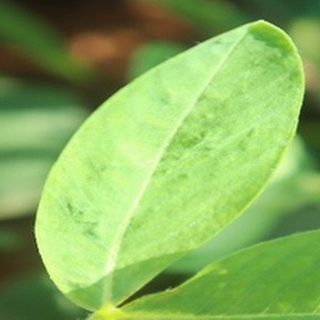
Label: healthy_groundnut